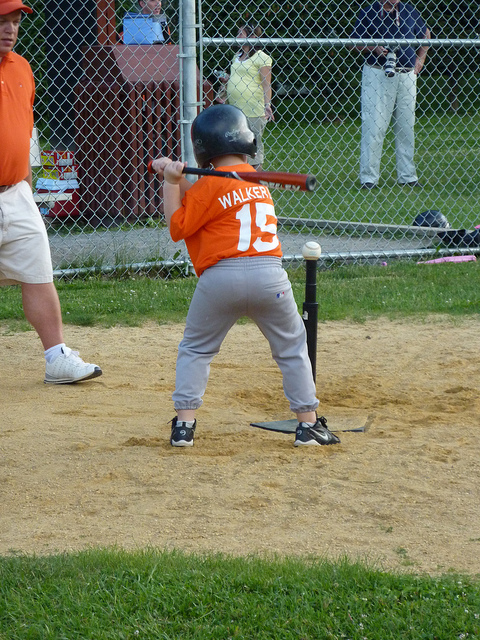
đứa trẻ đang chơi bóng chày ngoài sân